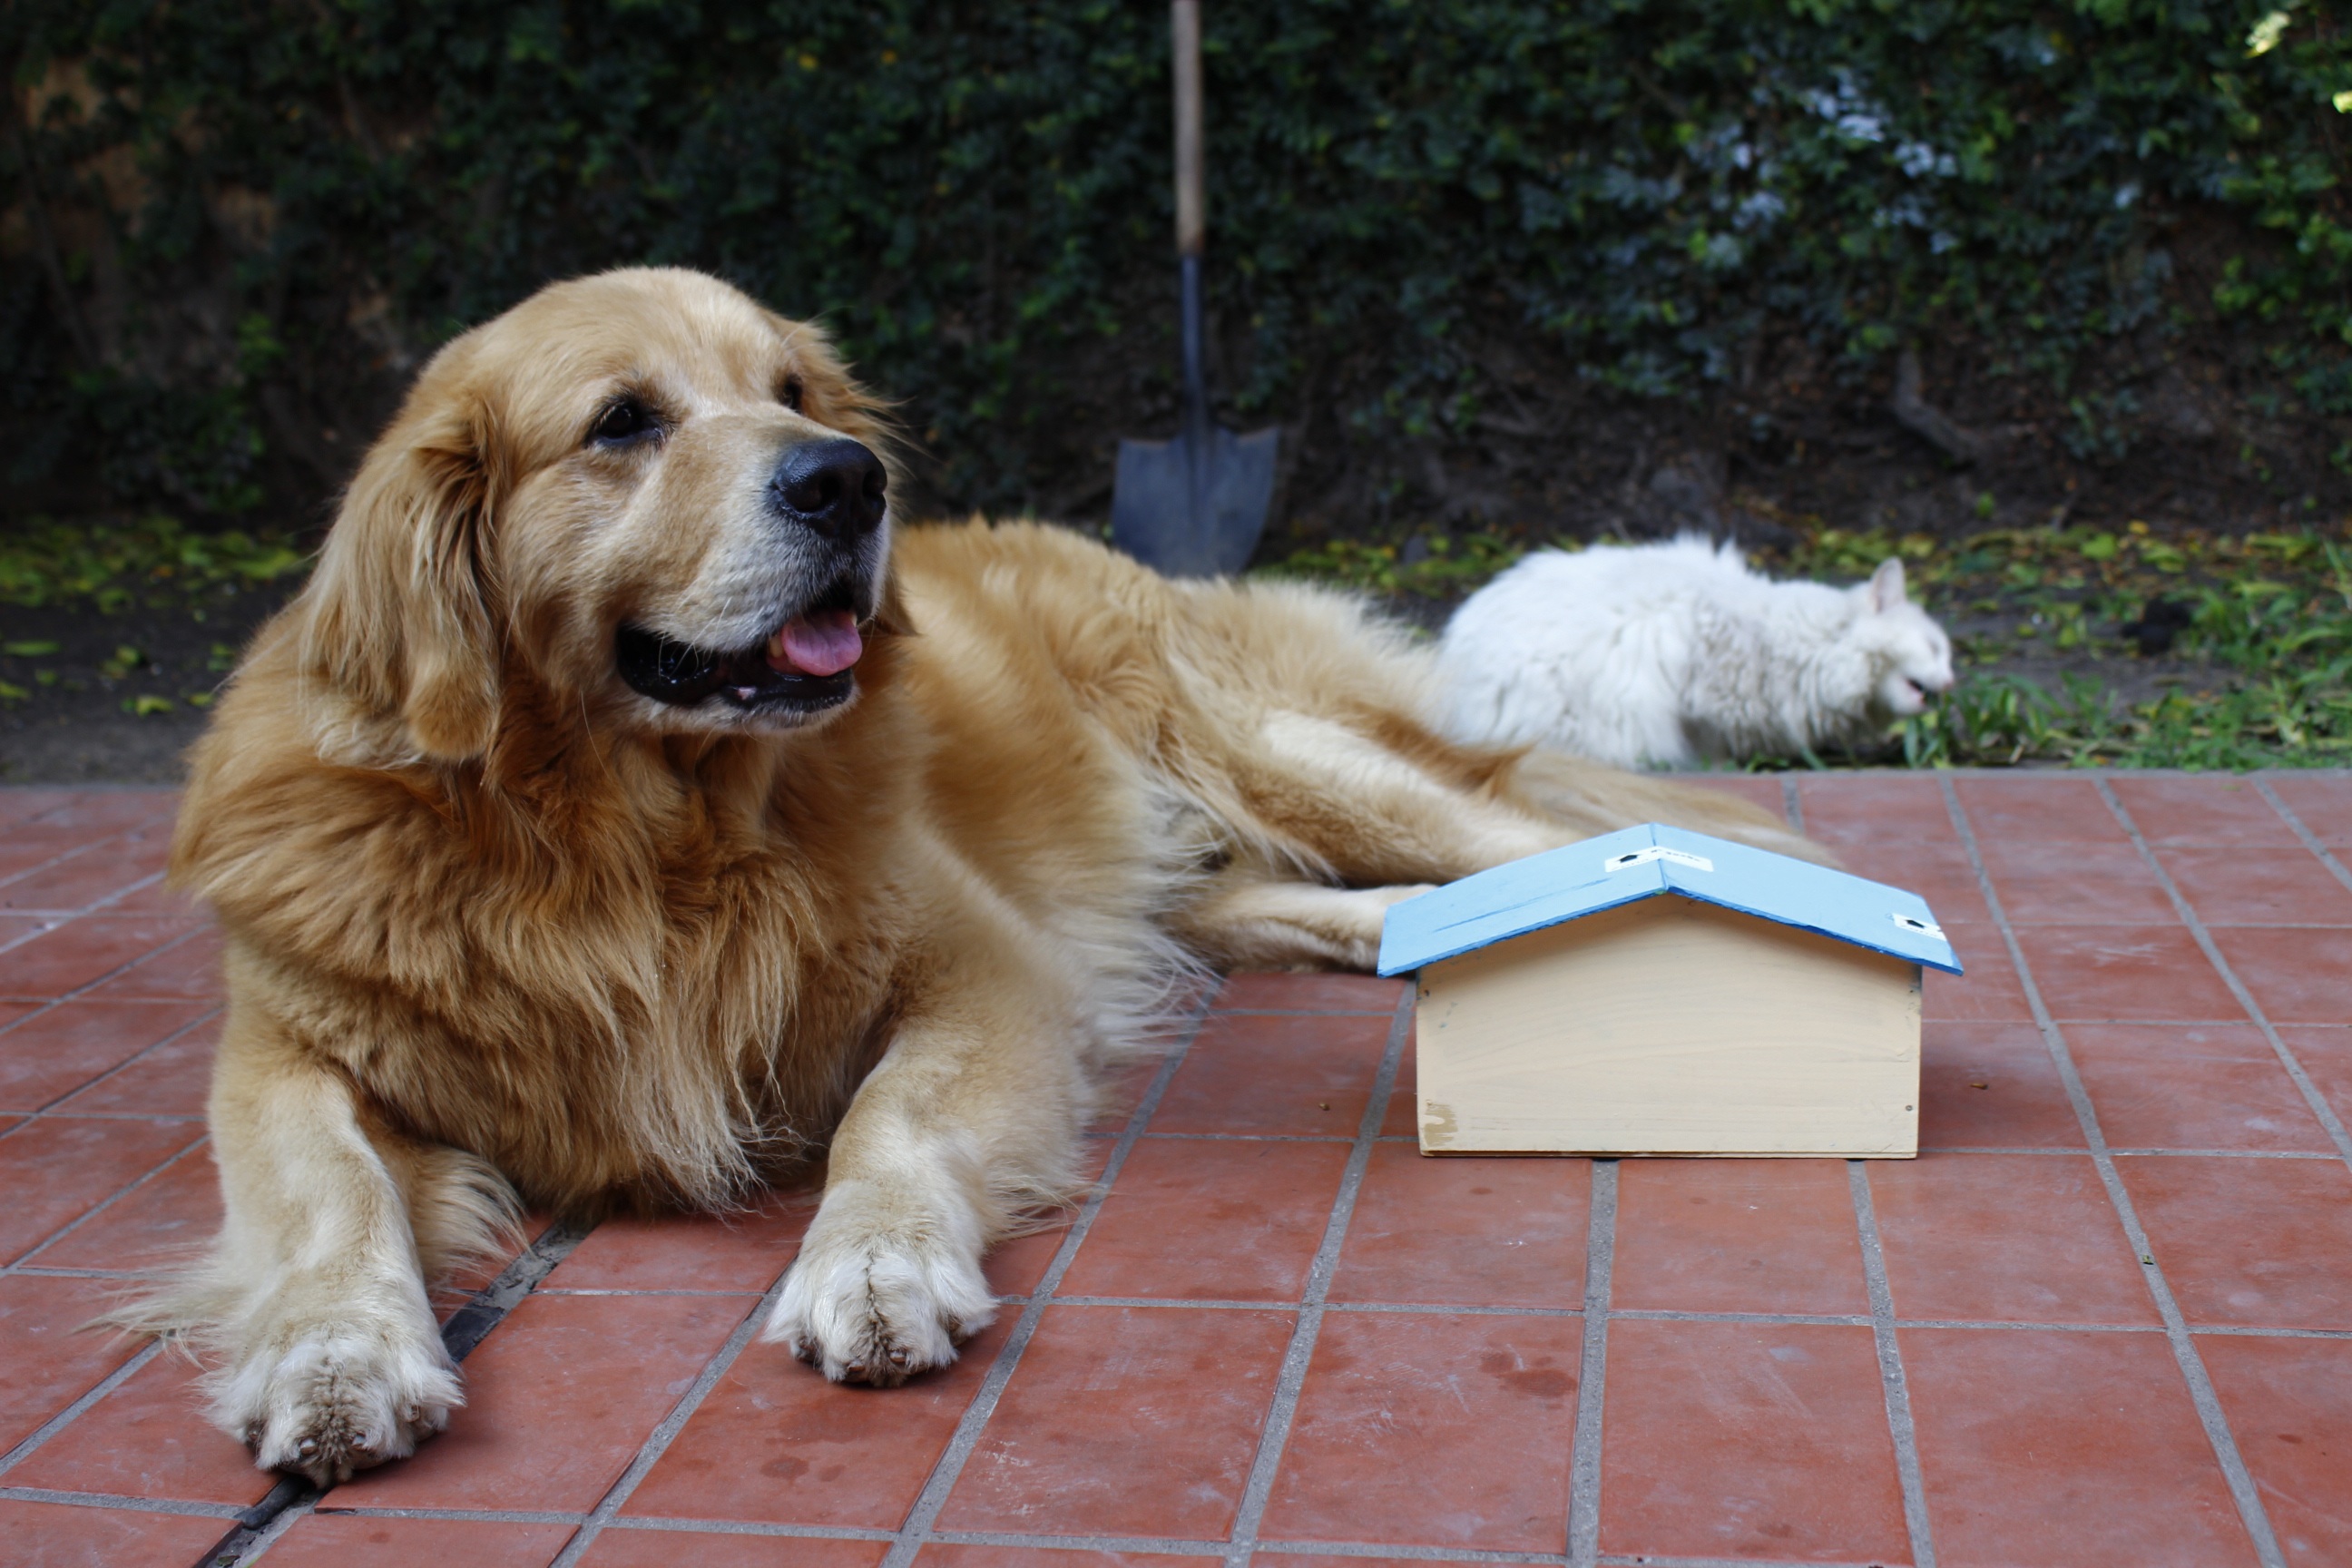
house, puppy, dog, animal, cute, pet, mammal, rest, golden retriever, happy, vertebrate, dog breed, retriever, dog like mammal, dog breed group, dog crossbreeds